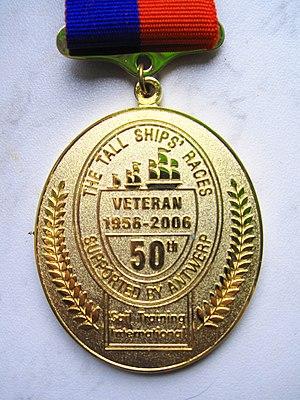
Médaille de vétéran remise en 2006 aux équipages des navires ayant participé à la Première Régate Internationale en 1956.
Les Tall Ships' Races ou Courses de grands voiliers sont des courses internationales de voiliers écoles
Le Mercator est le cinquième navire-école de la marine marchande belge qui commence sa carrière de navire école en 1932 pour la finir en 1961.